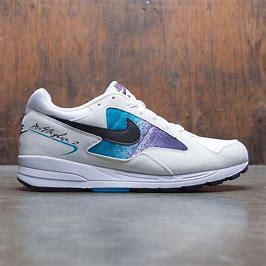
Brand: Nike
Model: Air Skylon Ii